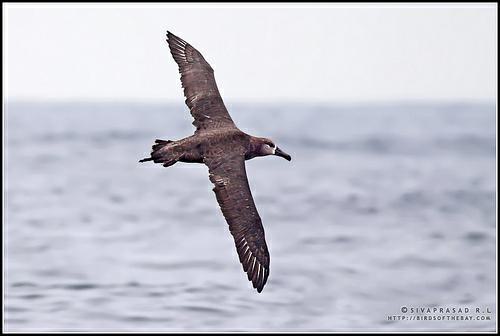
A photo of a black footed albatross